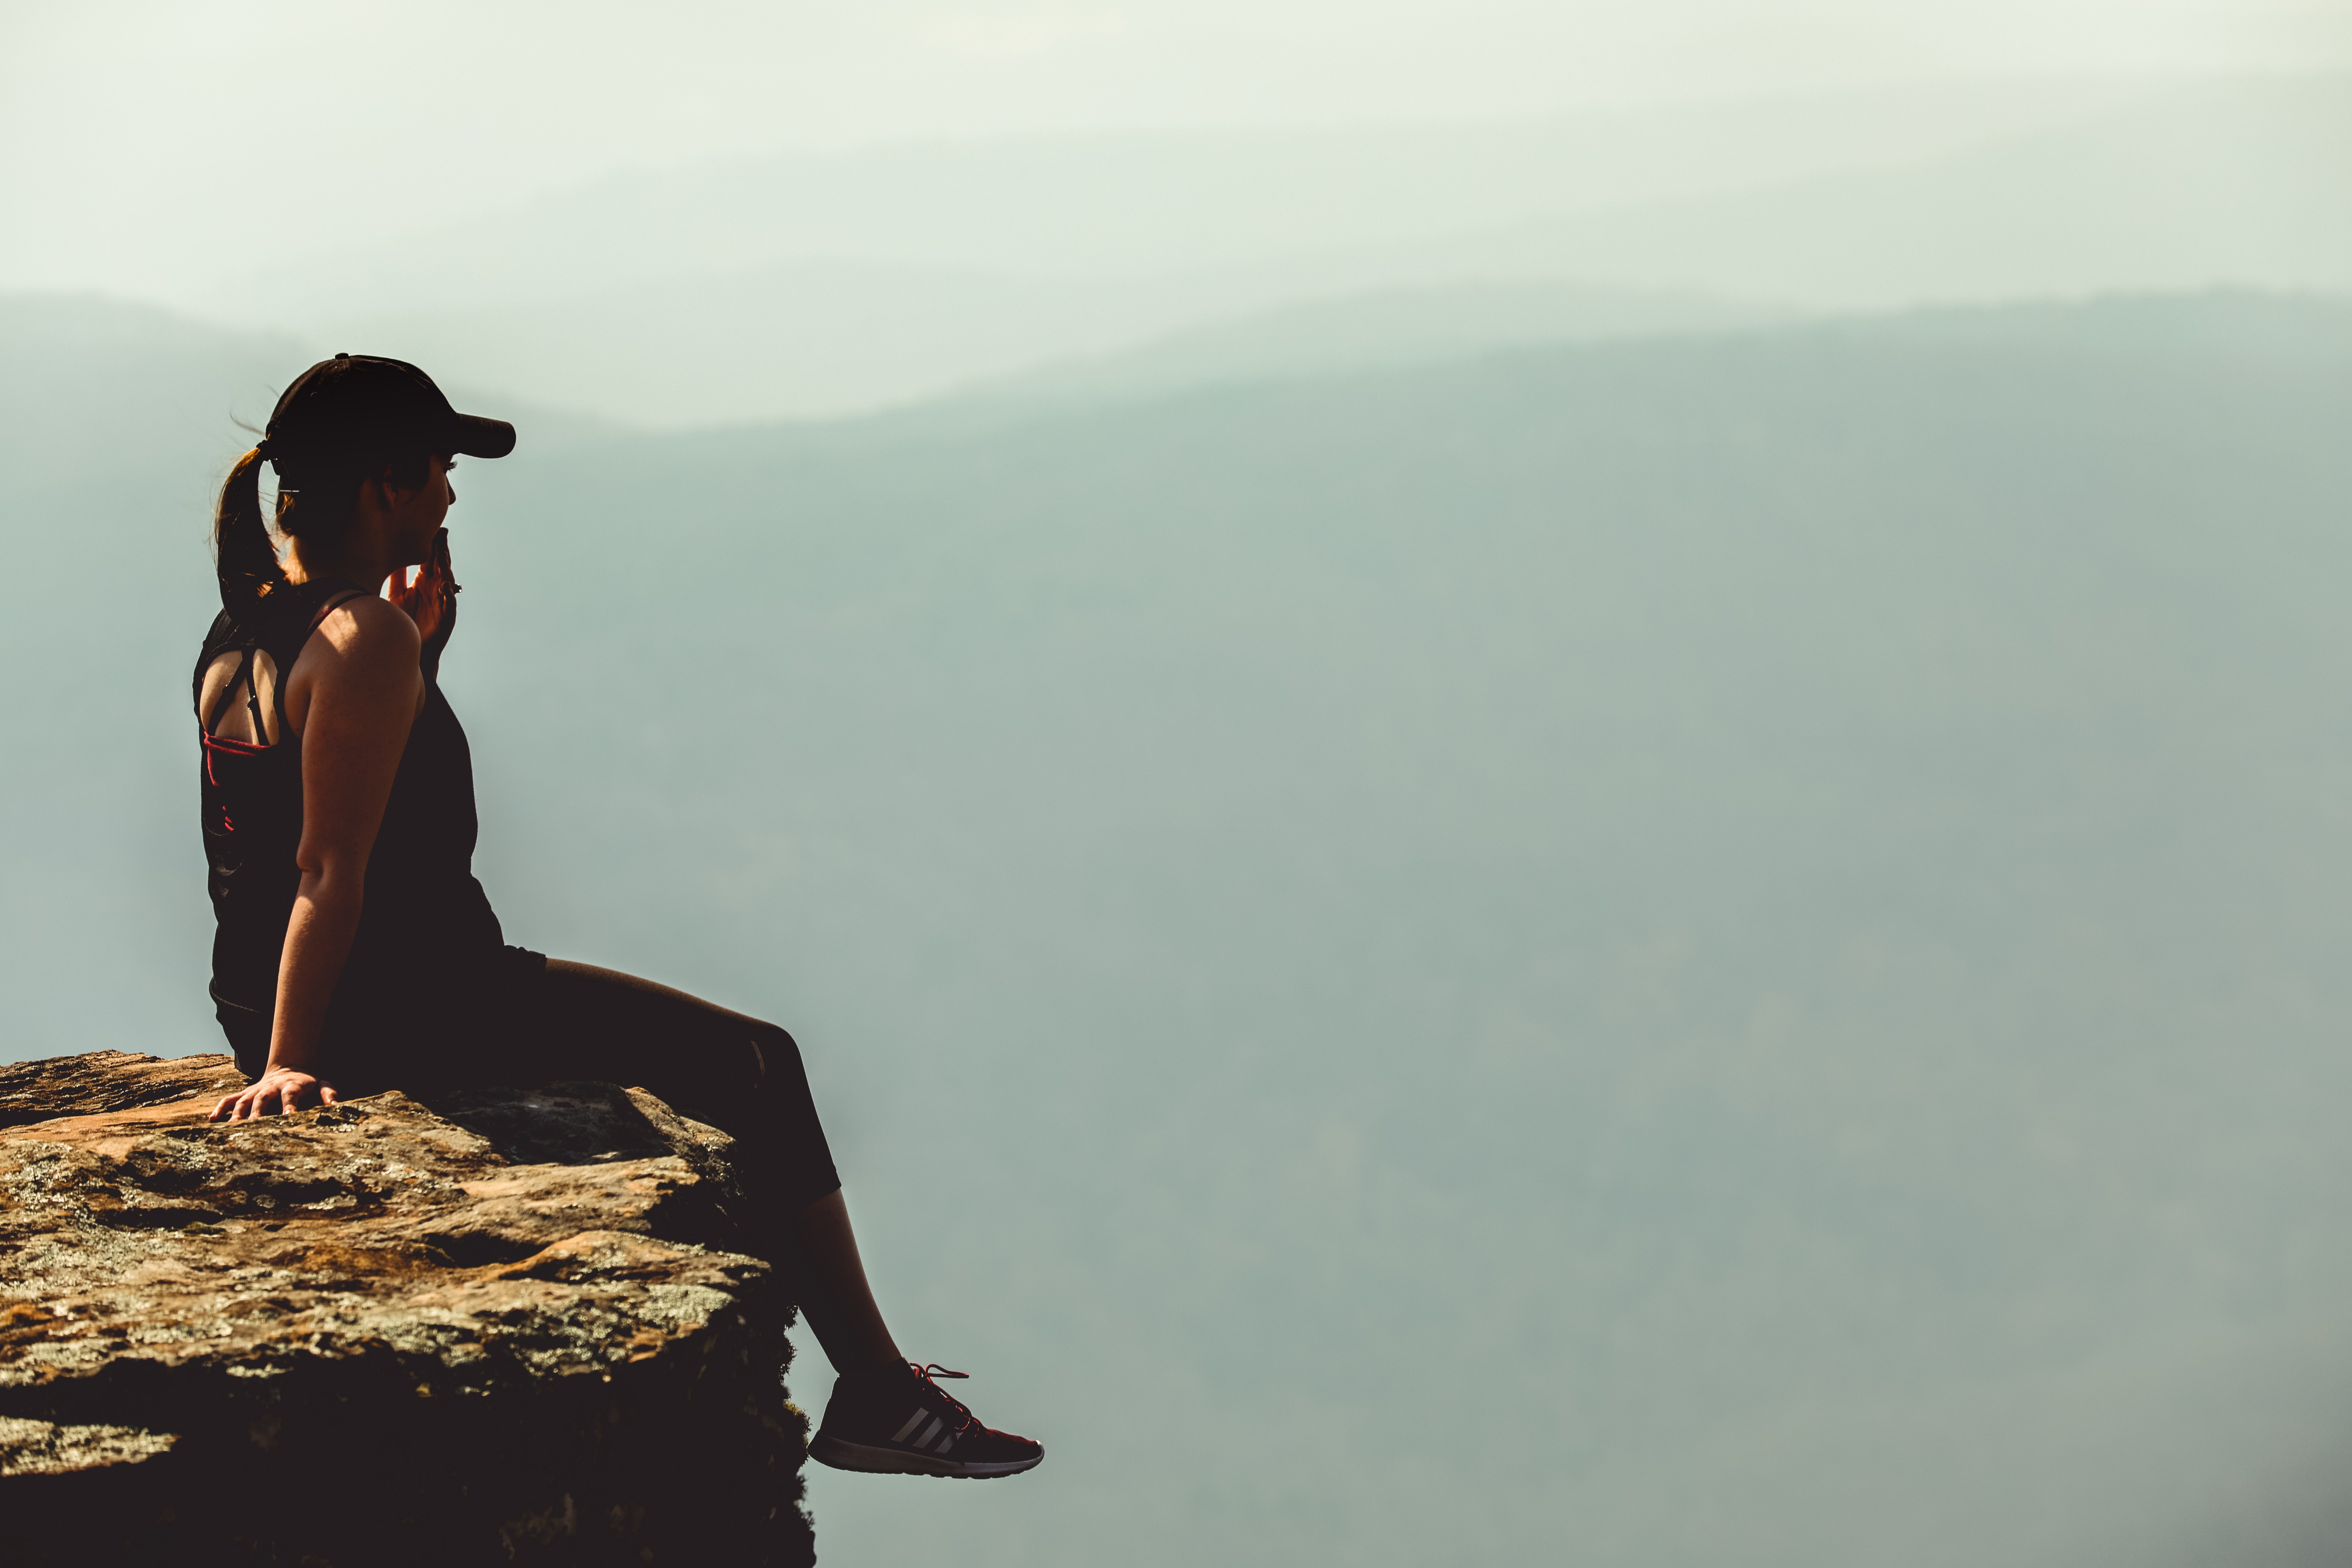
People in nature, photograph, sky, atmospheric phenomenon, sitting, standing, photography, horizon, travel, rock, calm, atmosphere, cliff, long hair, sea, terrain, mountain, cloud, hill, landscape, sunlight, happy, black hair, stock photography, shadow, ocean